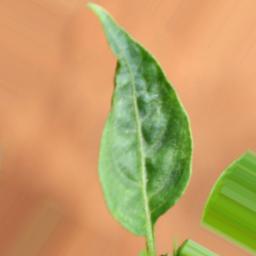
Label: mites_and_trips